Trierarchy

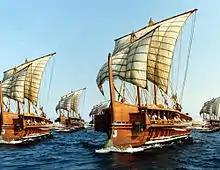
Greek Triremes (Composite pictures of the "Olympias", a modern full-size recreation of a Greek Trireme).

A trierarchy (Greek: τριηραρχία, "trierarchia") was a type of obligation called a liturgy, a tax levied on the very wealthy in Ancient Athens requiring the performance of public services. The person upon whom the duty fell is called a trierarch. The responsibility might fall on one person or be shared, in which case it was known as a syntrierarchy. The trierarch was responsible for the outfitting, maintenance, operation and leadership of a warship known as a trireme ("triēres"). The ship, its equipment, and crew were all provided by the State, although some trierarchs supplied their own equipment and hired their own crew.